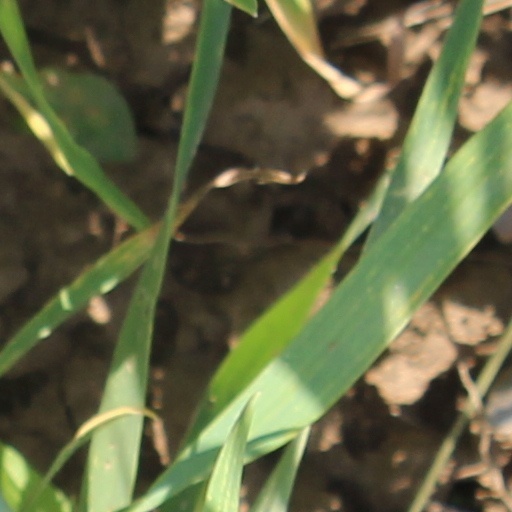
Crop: wheat